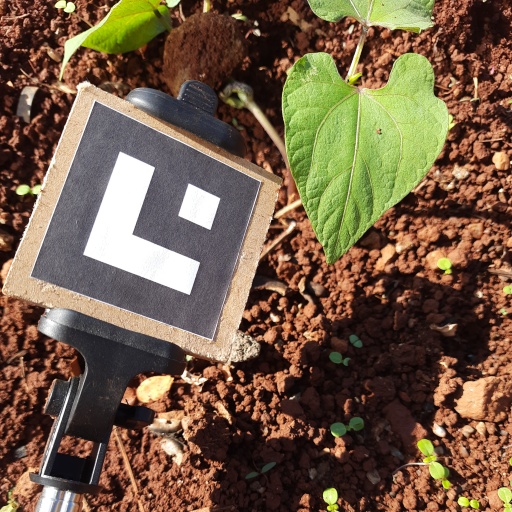
Observations: flat surface, no eating holes, with soild dust, under sunlight